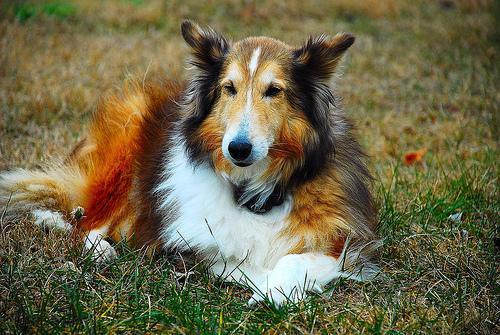
Shetland_sheepdog